United States Naval Research Laboratory

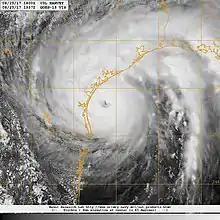
NRL satellite image of hurricane Harvey just prior to landfall on the Texas coast, 2017.

The Marine Meteorology Division (Naval Research Lab–Monterey, NRL–MRY), located in Monterey, California, contributes to weather forecasting in the United States and around the world by publishing imagery from 18 weather satellites. Satellite images of severe weather (e.g. hurricanes and cyclones) that are used for advanced warning often originate from NRL–MRY, as seen in 2017 during Hurricane Harvey. NRL is also involved in weather forecasting models such as the Hurricane Weather Research and Forecasting model released in 2007.